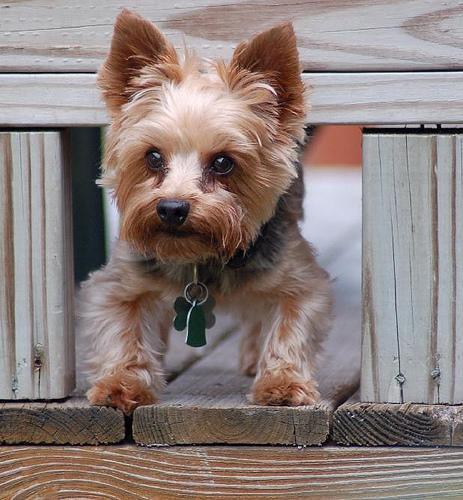
Yorkshire_terrier